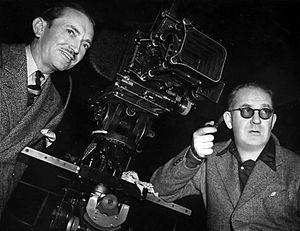
Bert Glennon, né Robert Lawrence Glennon le 19 novembre 1893 à Anaconda, mort le 29 juin 1967 à Los Angeles — Quartier de Sherman Oaks, est un directeur de la photographie, réalisateur et acteur américain, membre de l'ASC.